Łomża

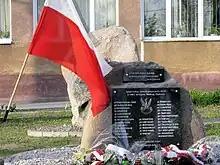
Memorial to Poles from Łomża murdered in the Katyn massacre

In September 1939, during the joint Soviet and German invasion of Poland, Łomża was largely destroyed by the Wehrmacht during the Battle of Łomża, and then was briefly occupied by Germany. The "Einsatzgruppe V" entered Łomża in mid-September to commit various crimes against Poles. Germans carried out searches of Polish offices, organizations, and Catholic institutions, including the bishop's seat and the Capuchin monastery, and banned preaching and the organization of meetings.